Derek Prince

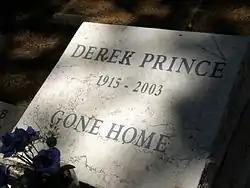
The grave of Derek Prince in Alliance Church International Cemetery, Jerusalem

Prince strongly opposed replacement theology. His book "The Destiny of Israel and the Church" argues that the Church has not replaced Israel and that the covenant that God made with the nation of Israel still stands today. Prince also believed that the creation of the state of Israel was the fulfillment of biblical prophecy. He states in his book "Promised Land", "The central theme of biblical prophecy, as it is being unfolded in our time, revolves around the land and the people of Israel. God is carrying out His predetermined plan to regather the Jewish people from their worldwide dispersion and restore them to their ancient homeland."